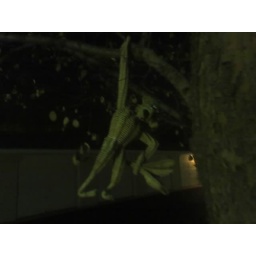
Evil wicker monkey randomly hanging in a tree just to freak people out I guess.